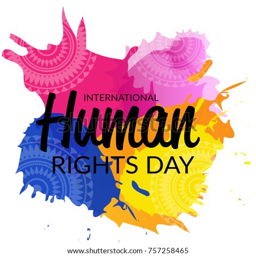
vector illustration of a banner for holiday .